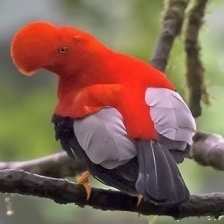
Species: COCK OF THE  ROCK
Scientific name: RUPICOLA